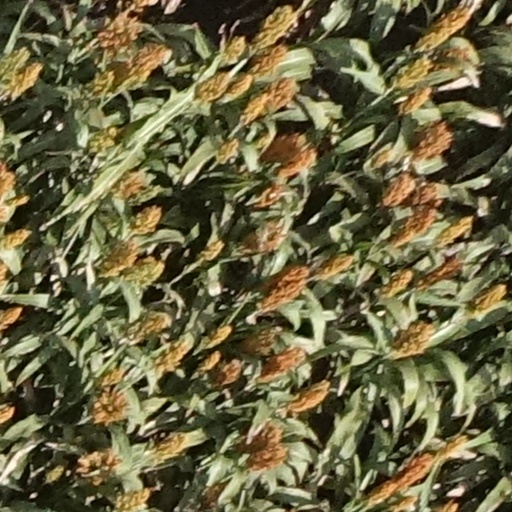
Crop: sorghum